Frank D'Accone

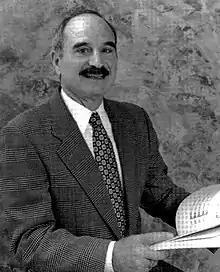

Frank Anthony D'Accone (June 13, 1931 – June 26, 2022) was an American musicologist. He was the author of documentary studies of the musicians and institutions that produced the music of the Florentine and Siennese Renaissance. His many modern editions of the music of this culture made available to present-day performers and scholars for the first time in several centuries a wide-ranging picture of the musical life in Tuscany during the Renaissance. Musicologist Lewis Lockwood stated that his body of work "substantially extends current knowledge of the music history of the Italian Renaissance."